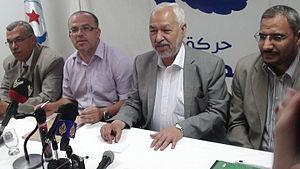
Rached Ghannouchi (au centre) duant une conférence du parti Ennahda. Rachid Ghannouchi (au centre) dirige Ennahda, un parti islamiste autrefois interdit en Tunisie. العربية: راشد الغنوشي (وسط) زعيم حزب النهضة الإسلامي الذي كان محظورا في تونس magharebia.com/cocoon/awi/xhtml1/en_GB/features/awi/repor... magharebia.com/cocoon/awi/xhtml1/ar/features/awi/reportag... magharebia.com/cocoon/awi/xhtml1/fr/features/awi/reportag...